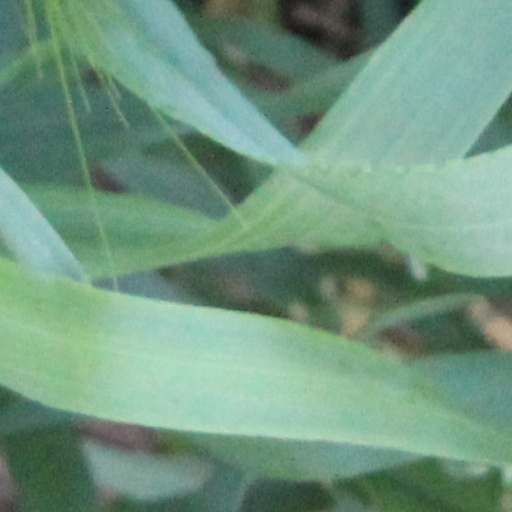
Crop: wheat